Portland Meadows

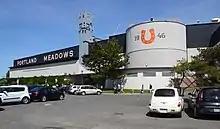
Old racetrack photo

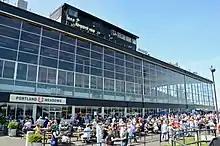
Trackside view of east exterior

Portland Meadows was an American horse racing venue in Portland, Oregon, owned by The Stronach Group since July 3, 2011 and previously owned by MI Developments Inc. (MID) 2001. Built by William P. Kyne, who also built Bay Meadows Racetrack in San Mateo, California, the facility opened on September 14, 1946. The track's closure was announced in March 2019, following the conclusion of the 2018-19 racing season, with the property slated for redevelopment. The last day for simulcast racing was December 7, 2019 and the poker room closed December 15, 2019. Demolition began in February 2020.